Tropical cyclones in 2022

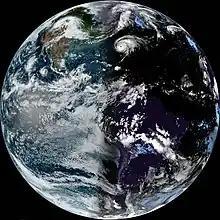
Earth on September 22 featuring Newton ("center left") and Madeline weakening west of Newton in the Pacific basin. Additionally with Hurricane Fiona and Gaston ("top right") in the Atlantic basin.

On July 2, "Bonnie" entered the Pacific basin from the Atlantic basin as a tropical storm. Bonnie became the first tropical cyclone to survive the crossover from the Atlantic to the Pacific since Hurricane Otto in 2016. Bonnie later strengthened into the basin's third hurricane and later became the first major hurricane in the basin. Bonnie reached its peak intensity as a Category 3 hurricane as it paralleled the coast of Mexico. It then weakened into a post-tropical storm on July 9 near the Central Pacific basin. On July 5, another low pressure area formed south of the Central American coast where the NHC classified the system as "Invest 95E". The low became better organized on July 9, along with a burgeoning central dense overcast forming near the center. Later that day, it further concluded that the disturbance had likely developed a closed circulation, and was designated as "05E". Soon, the system intensified into a Tropical Storm and was named "Darby". Two days later, Darby intensified into the basin's fourth hurricane and furthermore into the second major hurricane in the basin. Darby reached its peak intensity as a Category 4 hurricane while acquiring annular hurricane characteristics at the same time. Darby then entered the Central Pacific basin on July 14 and passed south of the Big Island of Hawaii before dissipating on July 17. On July 7, the NHC began monitoring a low pressure area south of the coast of Central America for potential development. The NHC classified the low as "Invest 96E". Eight days later, the disturbance became better organized and was classified as "Tropical Depression 06-E" by the NHC. On July 16, the system strengthened into a tropical storm where it was named "Estelle". A day later, Estelle strengthened into the basin's fifth hurricane. However, due to unfavorable conditions and severe wind shear, Estelle failed to strengthened any further and reached its peak intensity as a Category 1 hurricane. On July 19, Estelle was downgraded into a tropical storm where its center was located north of Clarion Island. Two days later, Estelle dissipated as it moved away from the Mexican coast. On July 21, a low pressure area developed off the southern coasts of El Salvador and Guatemala, and the NHC classified the low as "Invest 97E". Five days later, after deep convection developed at the center of the disturbance and become better organized, it was designated as a "Tropical Depression 07-E" by the NHC. Later, the system gradually became better organized and was named "Frank" by the NHC. The storm later intensified into the basin's sixth hurricane four days later. Frank failed to strengthen further (as a major hurricane) due to wind shear and cooler waters, which caused the system to weaken. Instead, Frank reached its peak intensity as a Category 1 hurricane. Slowly continued to decreasing sea temperatures and Frank began to weaken until it was downgraded as a tropical storm on August 1. Frank continues to weakening further as a post-tropical cyclone a day later, before it disspated on August 5. Followed by Invest 97E, the NHC began monitoring another low pressure area which was located southwest of the coast of southwestern Mexico for possible tropical development on July 25. The NHC classified the low as "Invest 98E". On July 27, the system intensified into a tropical depression and was designated as "Tropical Depression 08-E" by the NHC. Later, the depression strengthened into a compact tropical storm, which received the name "Georgette". Georgette stayed as a tropical storm during its lifespan and failed to strengthen any further due to heavy wind shear generated by the outflow from the circulation of nearby Hurricane Frank. On August 2, Georgette degenerated into a remnant low over the open ocean, until it disspated on August 6.